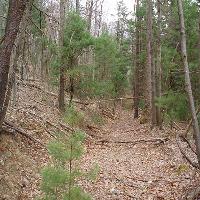
Weather: cloudy or overcast